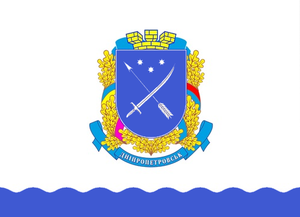
Dnipro
Dnipro er en vigtig industriby i Ukraine med 997.754 indbyggere, hvilket gør den til landets tredjestørste by. Den ligger sydøst for hovedstaden Kijev ved floden Dnepr og er også en vigtig indlandshavn.